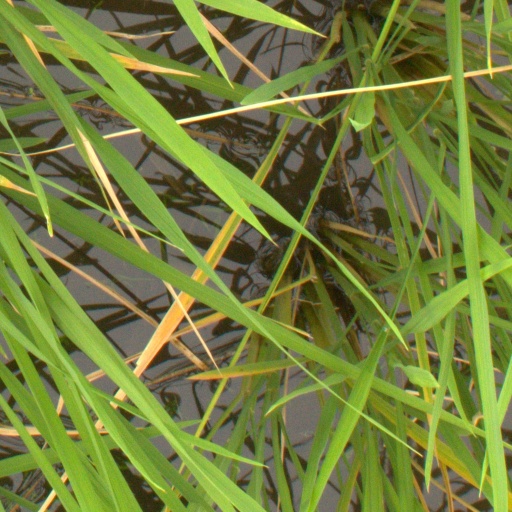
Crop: rice